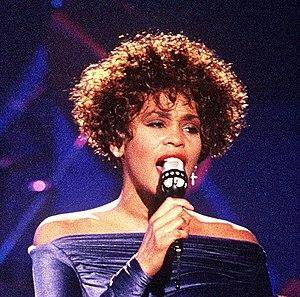
Les Américains multiraciaux sont des Américains qui ont une ascendance mixte officiellement de « deux races ou plus ». Le terme peut également inclure les Américains d'ascendance mixte qui s'identifient à un groupe culturellement et socialement. Dans le recensement américain de 2010, environ 9 millions d'individus, soit 2,9 % de la population, s'auto-identifient comme multiraciaux. Il y a des preuves qu'une comptabilité par l'ascendance génétique produirait un nombre plus élevé. Des raisons historiques, y compris l'esclavage créant une caste raciale et le génocide des Amérindiens, ont souvent conduit les personnes à s'identifier à une seule culture. Avant le milieu du XXᵉ siècle, beaucoup de gens ont caché leur héritage multiracial en raison de la discrimination raciale contre les minorités. Alors que beaucoup d'Américains peuvent être considérés multiraciaux, ils ne le savent pas, ne s'identifient pas culturellement, ou ne conservent pas les traditions de leurs ancêtres.
Les NRJ Music Awards 2000 se sont déroulés le 22 janvier 2000 à Cannes. La cérémonie a été présentée par Ophélie Winter.